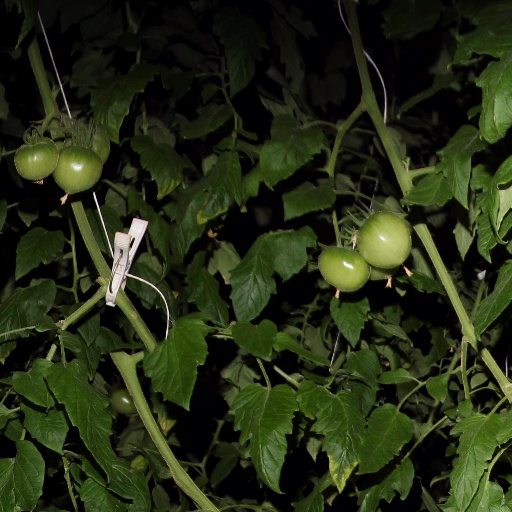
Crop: tomato